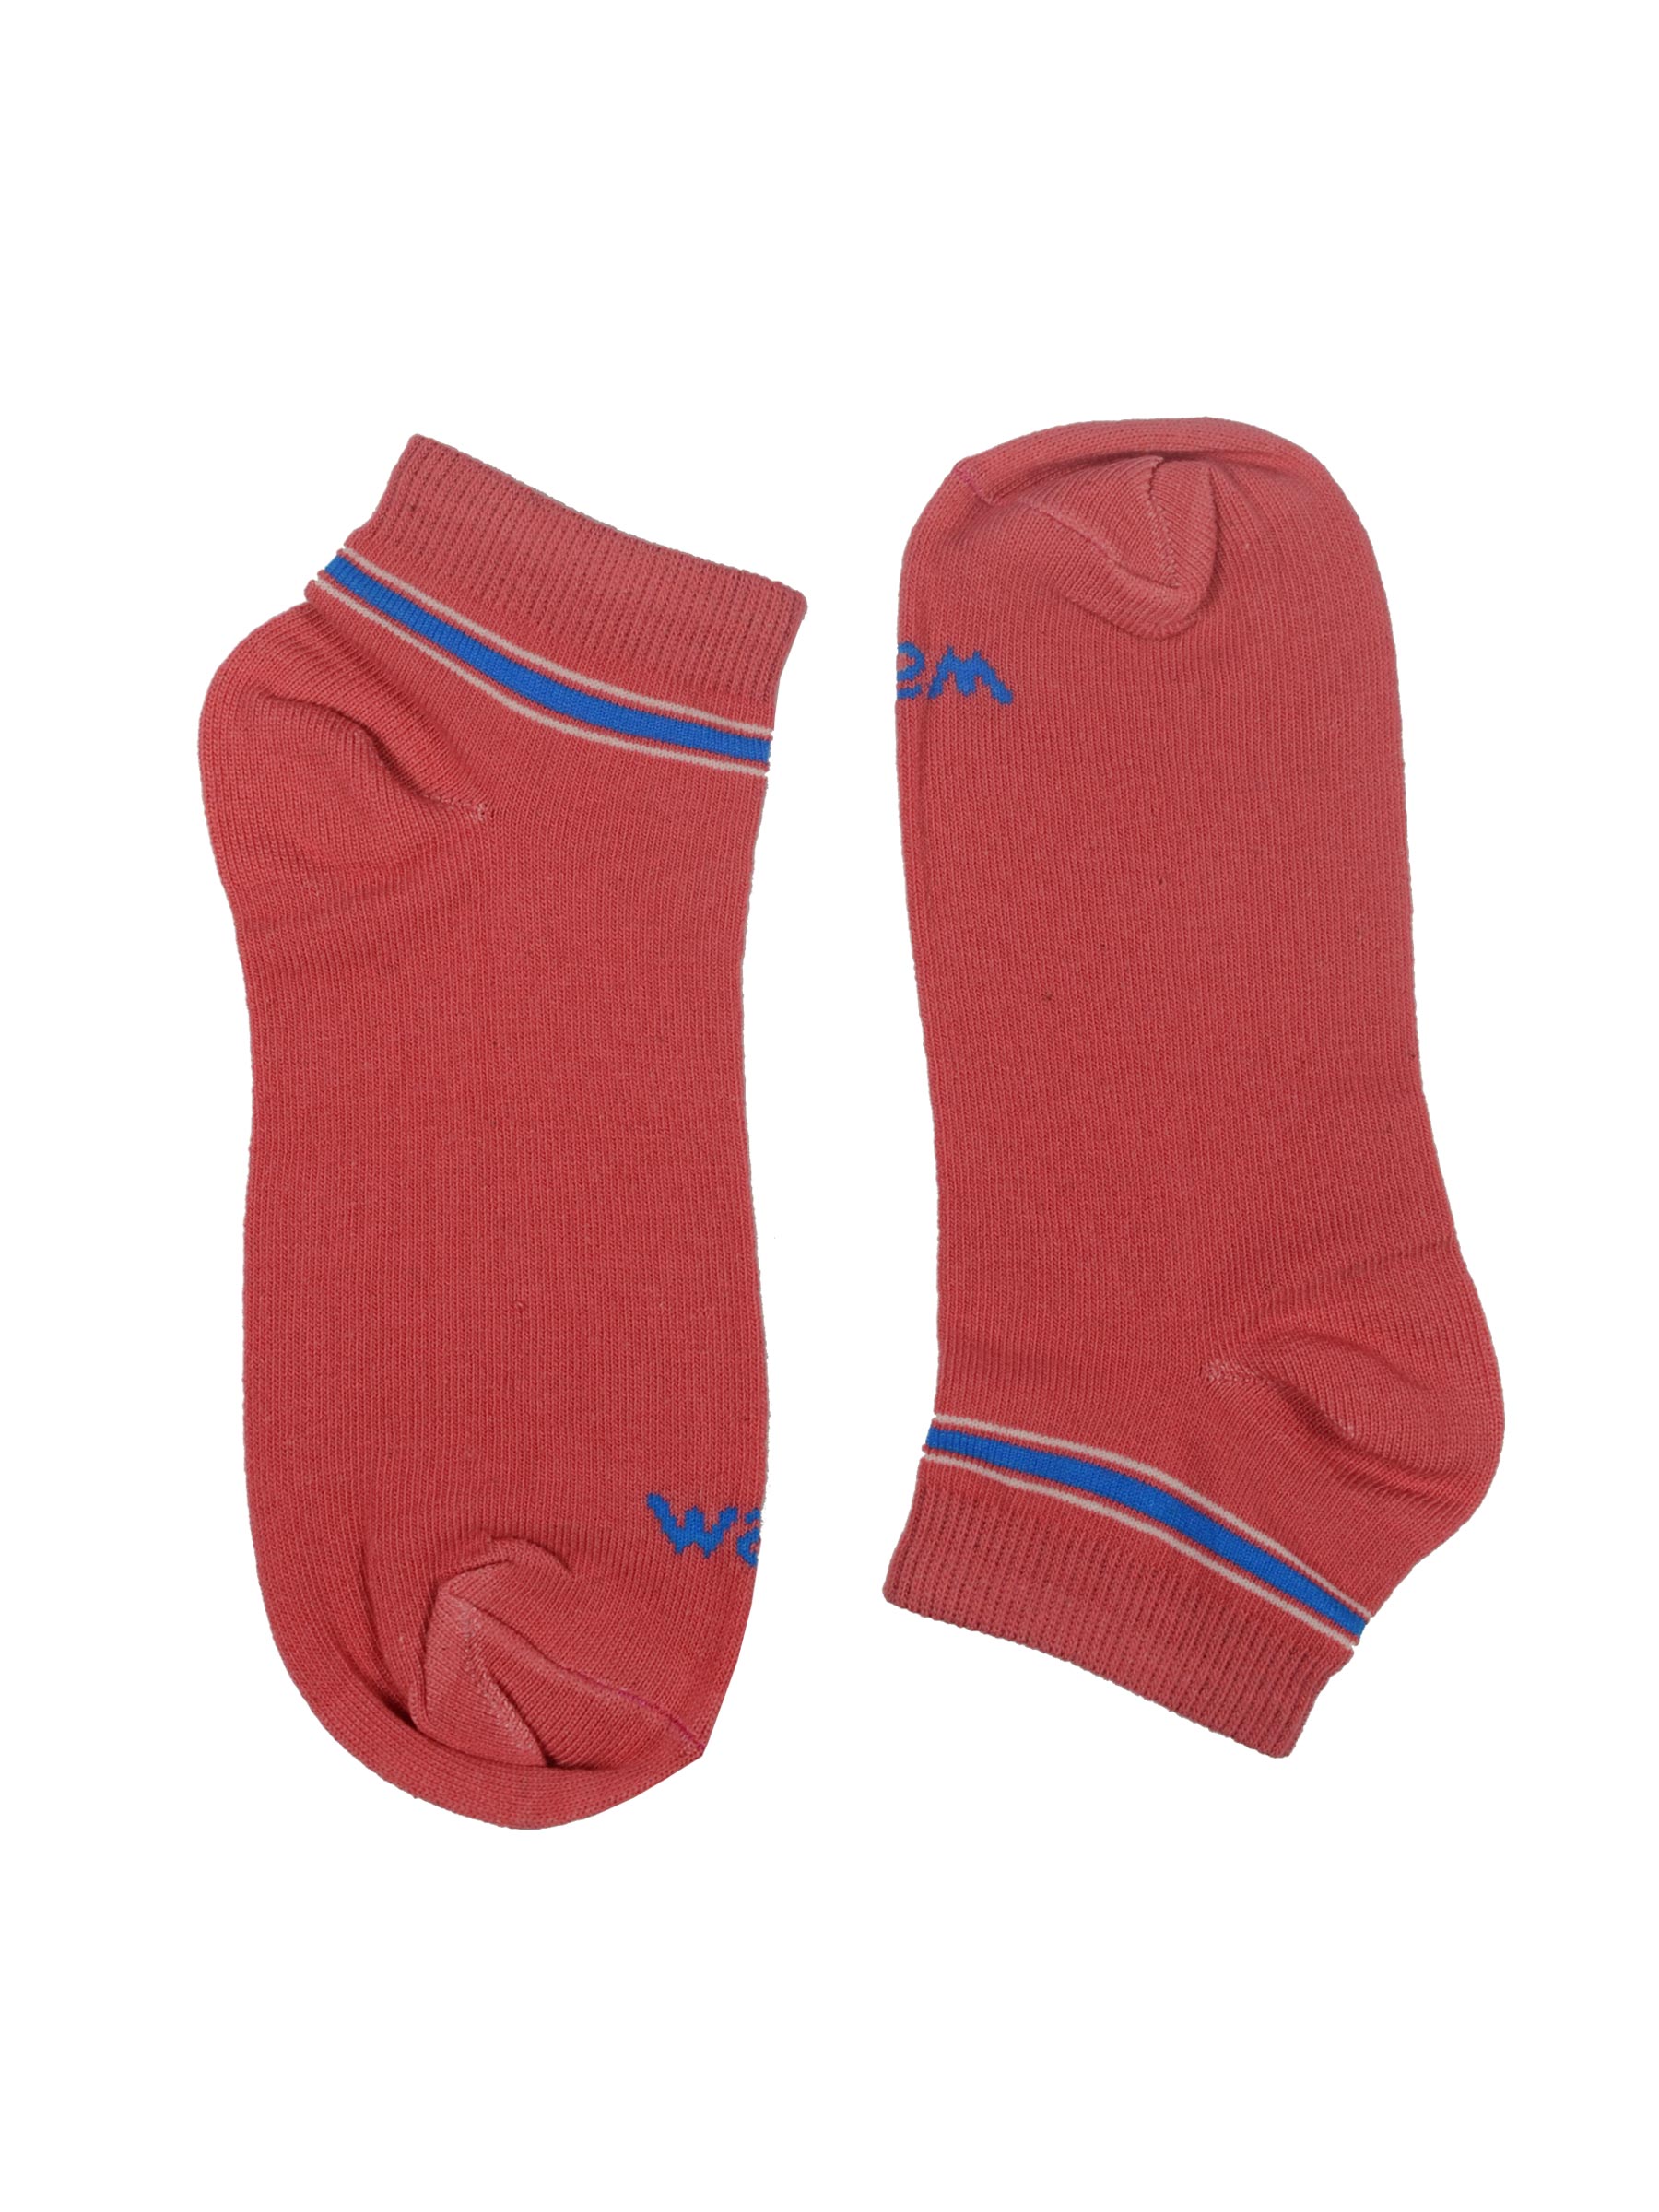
Wrangler Women's Burnt Sienna Secret Socks
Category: Accessories / Socks / Socks
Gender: Women
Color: Red
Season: Summer 2016
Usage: Casual